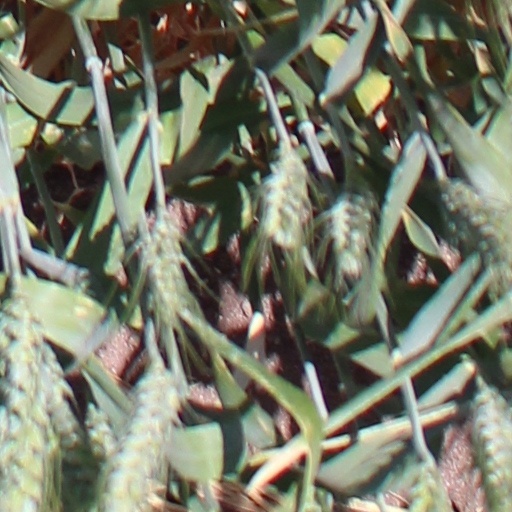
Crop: wheat